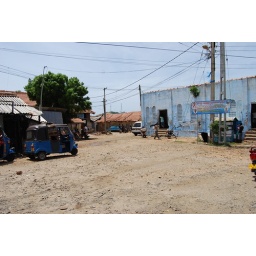
Fish market building in Trincomalee